LeAnn Rimes

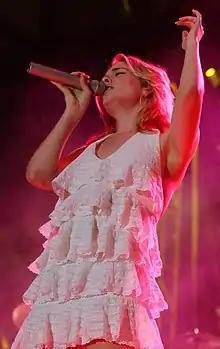
Rimes performing in September 2004

In November 2000, Rimes sued Curb to nullify her recording contract with the label; it had originally been signed on her behalf by her parents five years earlier. In January 2001, Curb released the compilation "I Need You", which consists of four previously released soundtrack appearances alongside six new tracks. Rimes publicly disowned the album; she said that it was compiled from studio outtakes and released without her knowledge or input. Despite her comments, Curb continued to promote the record and released three singles in support of the album. The first of these releases was "But I Do Love You", which had previously appeared on the "Coyote Ugly" soundtrack and was remixed in a country style for inclusion on "I Need You". This version peaked at number 20 on the country songs chart. "I Need You" generally featured more pop-oriented songs than her previous releases, being described by Stephen Erlewine as "her first full-fledged pop album" with "footing squarely within adult contemporary pop". Chris Neal from "Country Weekly" praised the album and Rimes's vocal performance, saying that "all the songs are solid". However, he also noted that "most of the songs have only a tenuous connection to country" and said "how you feel about "I Need You" will largely depend on whether you see LeAnn’s shift toward pop as a positive development." In November 2001, Rimes was released from her original contract with Curb and subsequently signed a new agreement with the label under new terms. "I Need You" was reissued with additional tracks on March 23, 2002. The album was certified Platinum by the RIAA.